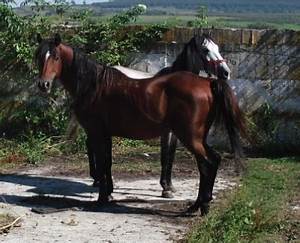
Label: cavallo